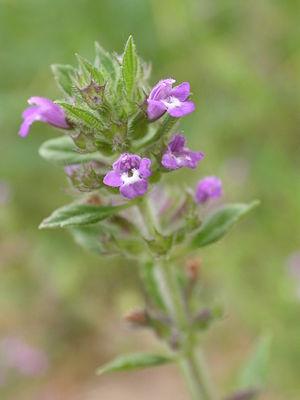
Acinos arvensis - Acinos des champs - Pelouse chézy-sur-Marne (Aisne) le 29/05/2005